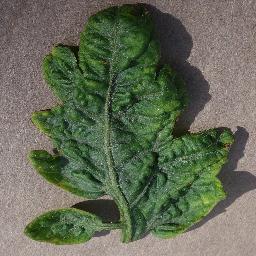
Label: Tomato___Tomato_Yellow_Leaf_Curl_Virus